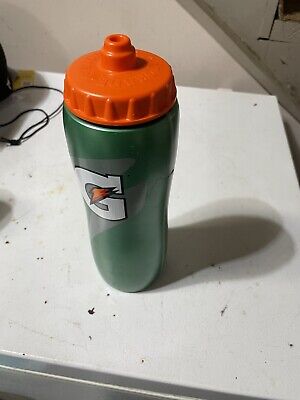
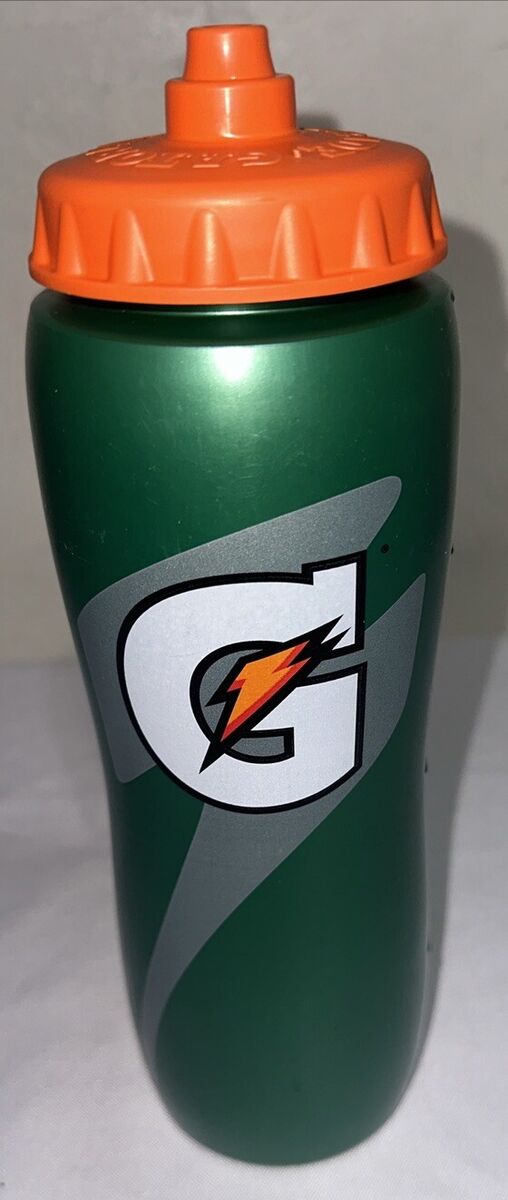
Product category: misc
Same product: yes